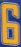
Number: 6